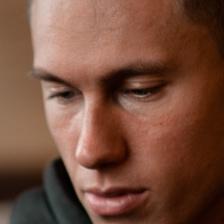
Label: faces